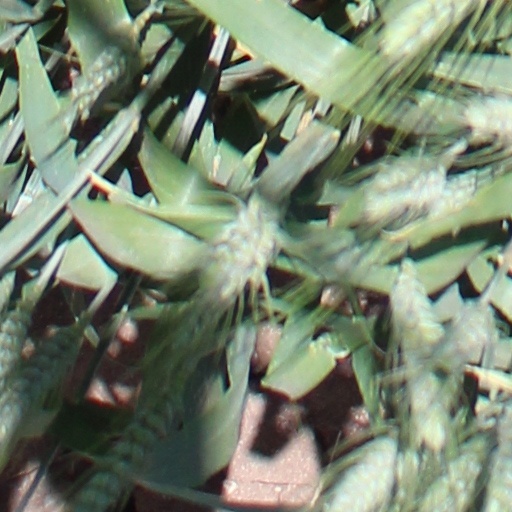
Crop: wheat